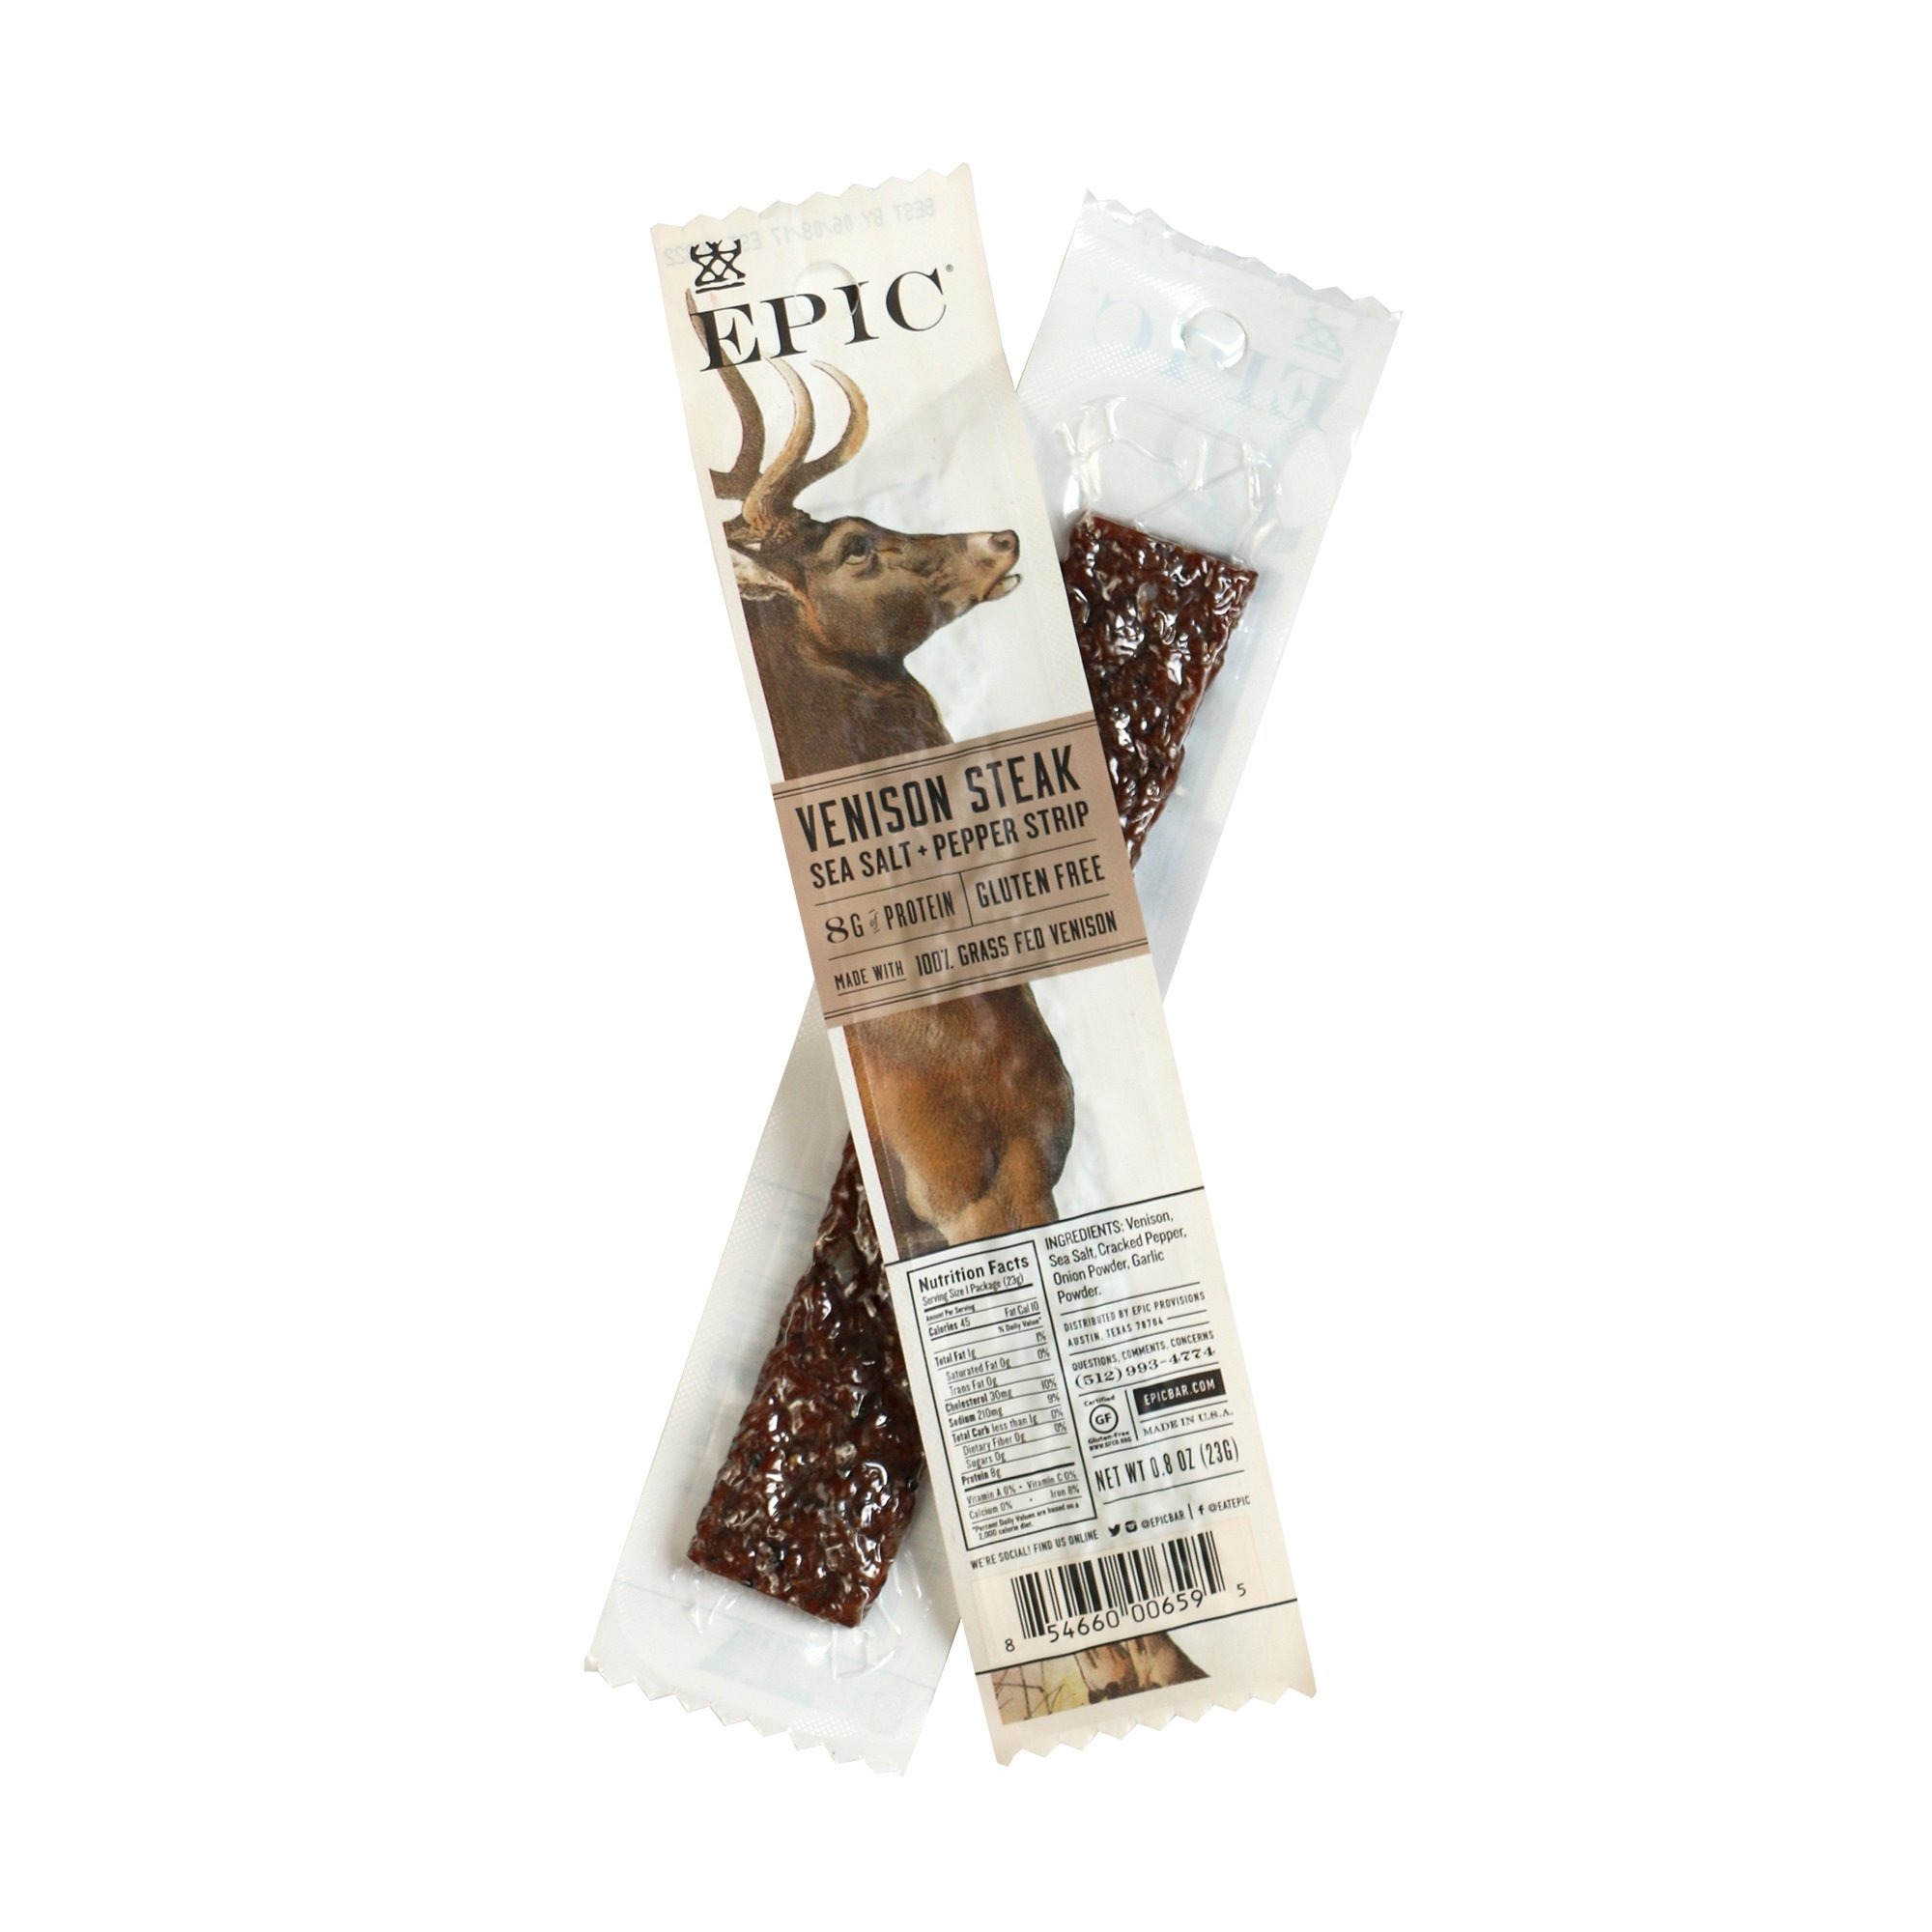
Item Name: EPIC Venison & Beef Strip, Low-Carb, Grass-Fed 0.8oz
Bullet Point 1: PROTEIN SNACK: 9 grams of protein per serving
Bullet Point 2: HEALTHY SNACK: Less than 1 gram of carbs per serving
Bullet Point 3: WHOLE 30: Made with Whole30 compliant ingredients
Bullet Point 4: CERTIFIED GLUTEN-FREE: Certified Gluten-Free by GFCO
Value: 0.8
Unit: Ounce

Price: 2.3